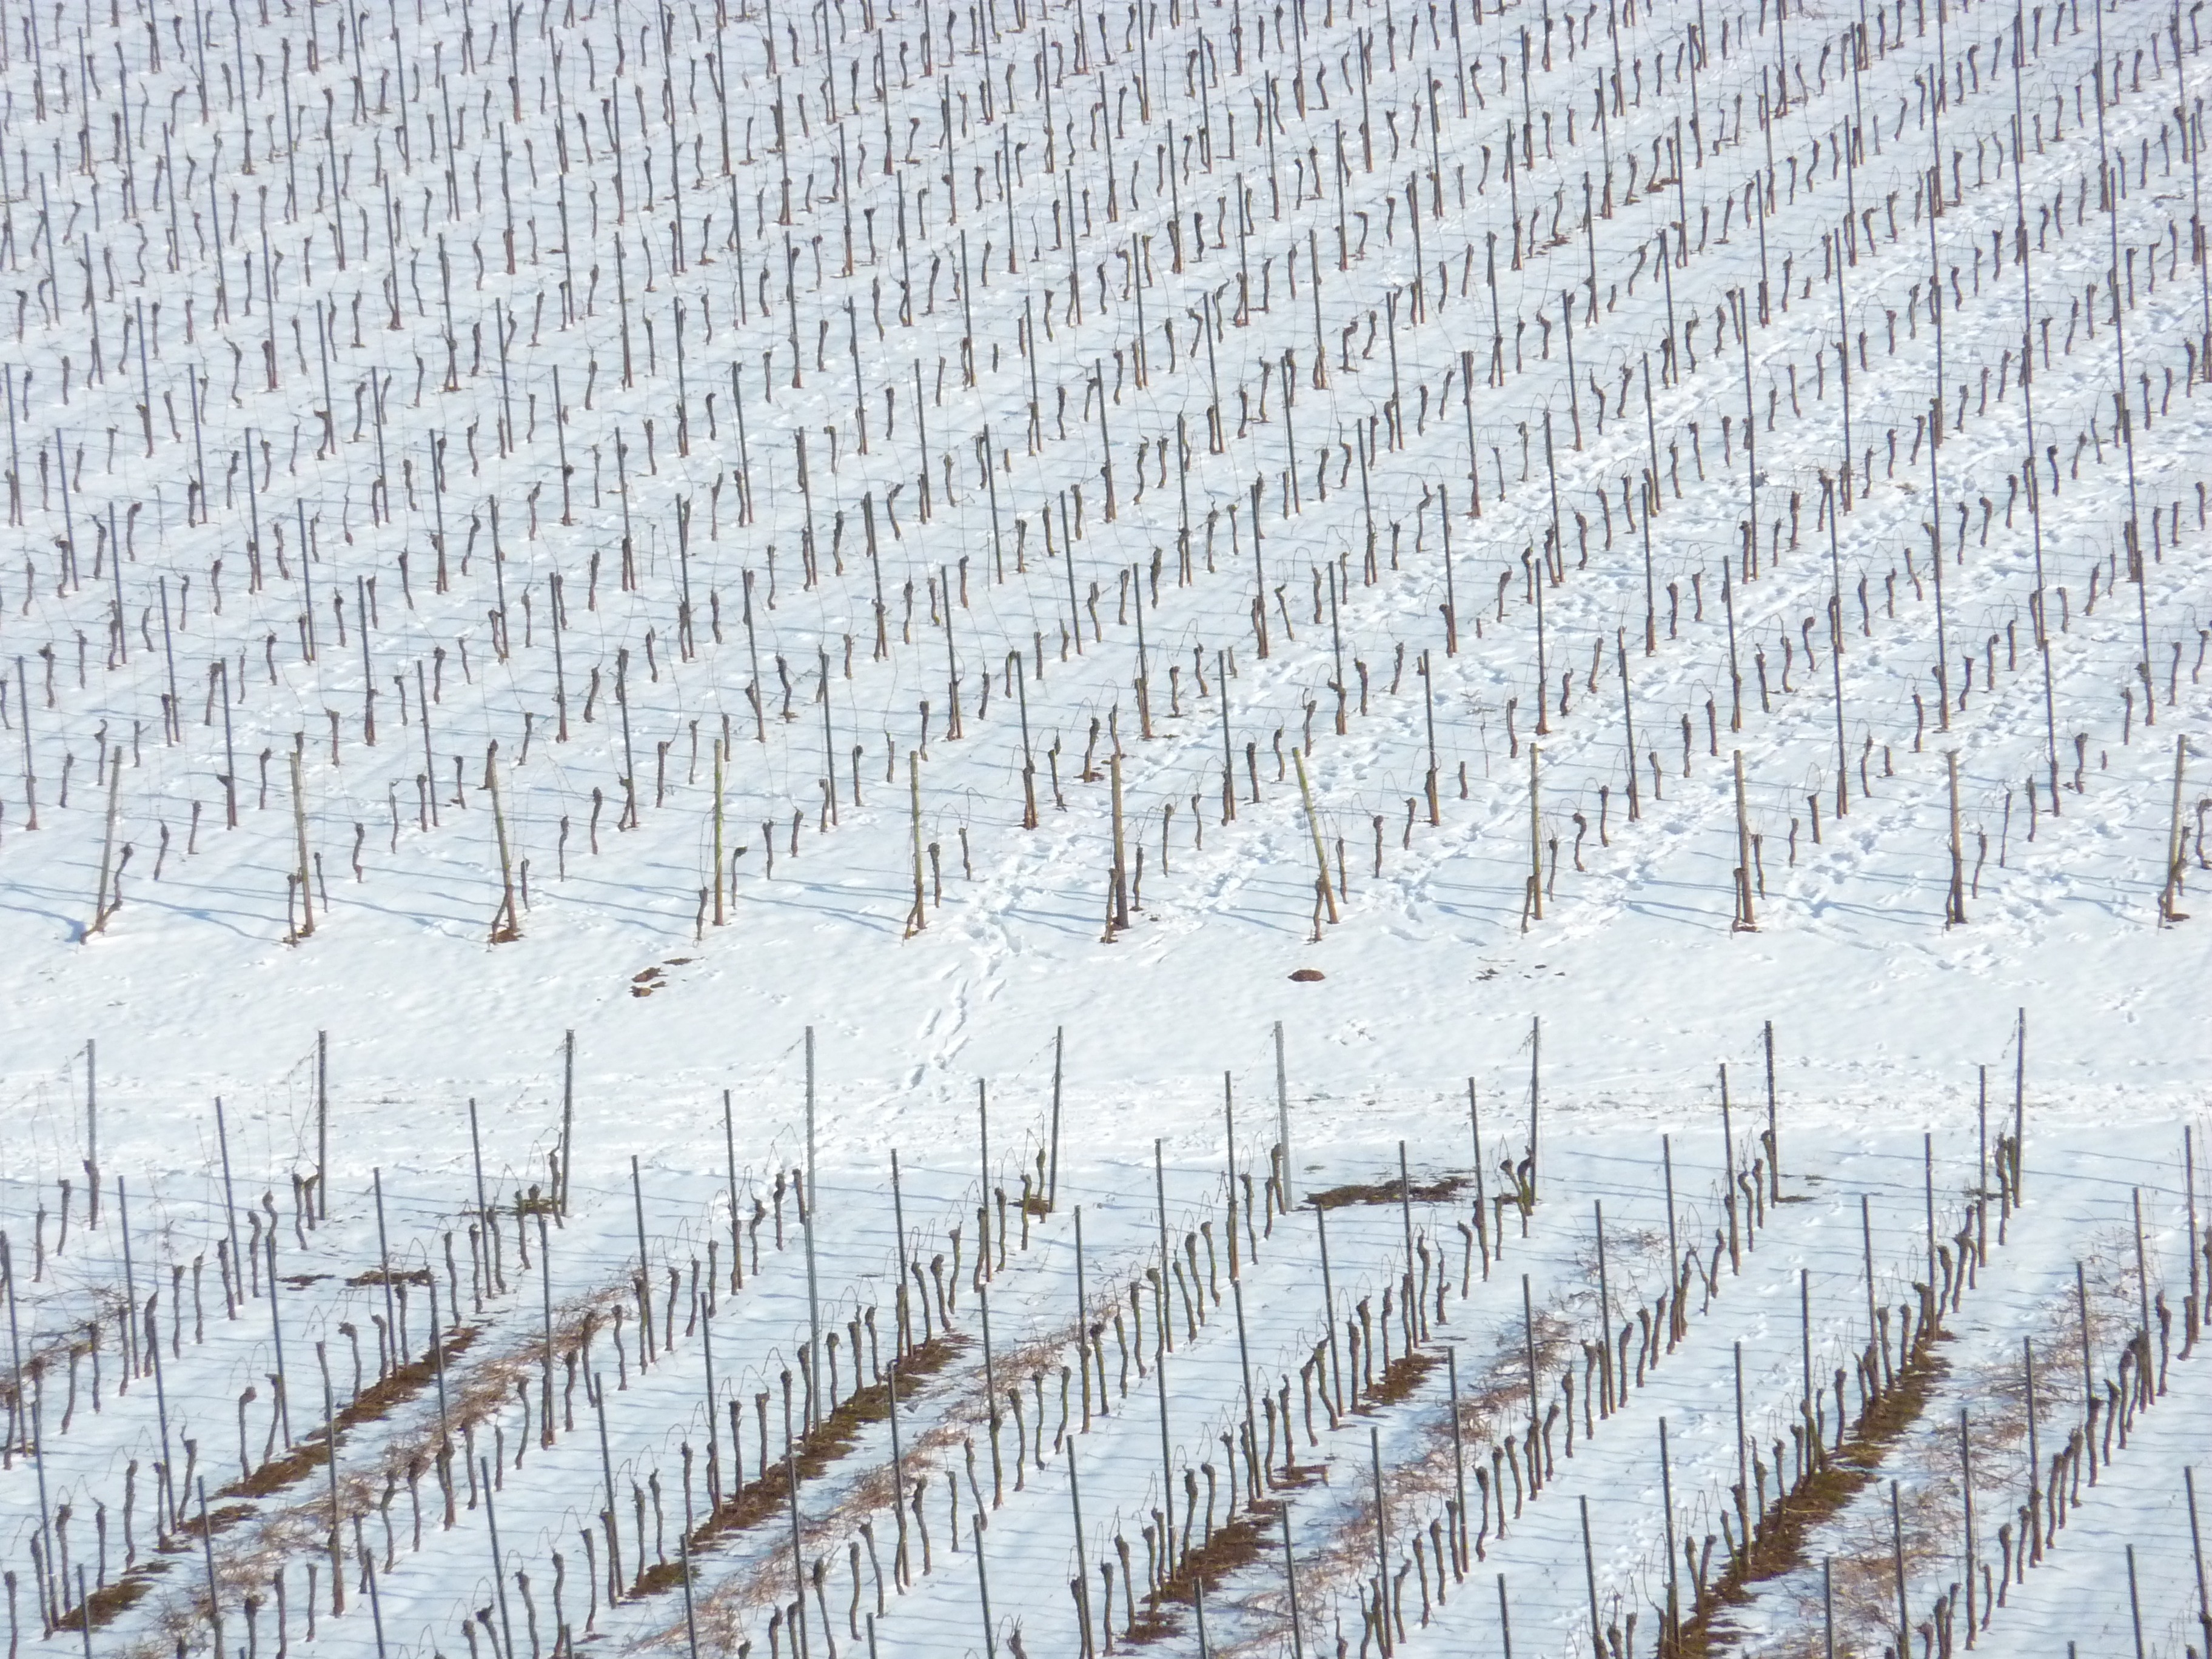
landscape, nature, branch, snow, cold, winter, wood, vineyard, white, frost, ice, line, rest, season, vines, winter dream, wintry, tundra, freezing, winegrowing, rebstock, flooring, grass family, outdoor structure, vineyard in winter, nierstein